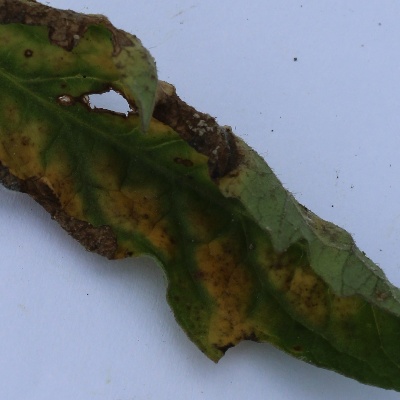
Crop: Tomato
Condition: septoria leaf spot